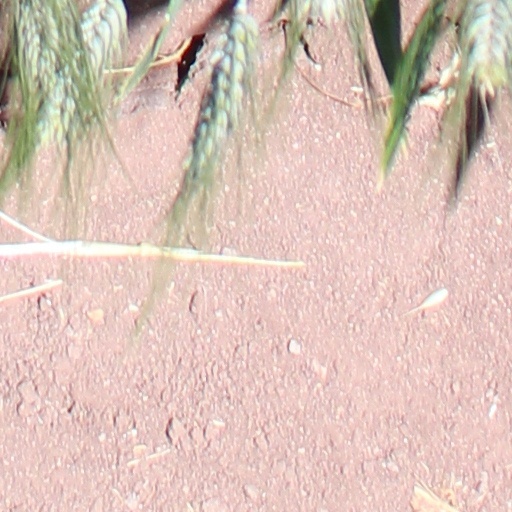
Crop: wheat